The Boy Who Could Fly

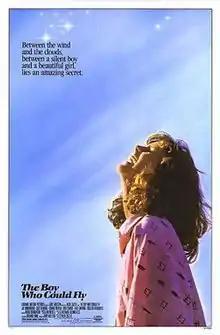
Theatrical release poster

The Boy Who Could Fly is a 1986 American fantasy drama film written and directed by Nick Castle. It was produced by Lorimar Productions for 20th Century Fox, and released theatrically on August 15, 1986.